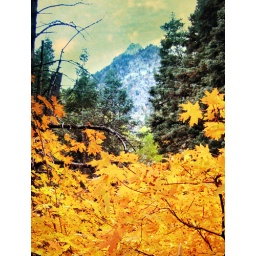
mountains in little cottonwood canyon texture and maples